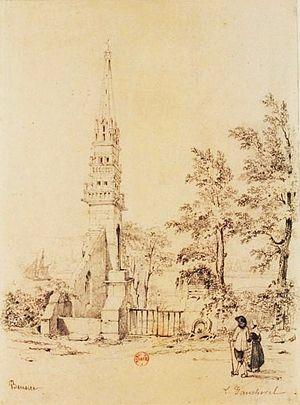
Beuzit-Saint-Conogan
La trève de Beuzit-Saint-Conogan, autrefois La Boissière en français, Beuzit Kenegan en breton, est une ancienne paroisse bas bretonne, supprimée en 1791 et partagée entre Landerneau, pour la plus grande part, et Saint-Thonan. Fondée selon la tradition hagiographique par Saint Quénégan, elle faisait partie de l'archidiaconé d'Ac'h et relevait de l'évêché de Léon, également supprimé par la Constitution civile du clergé. Dotée par les seigneurs de la Palue, elle accueillait les pèlerins en grand nombre chaque troisième dimanche de mai.